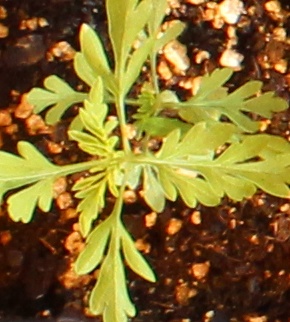
Label: Ragweed